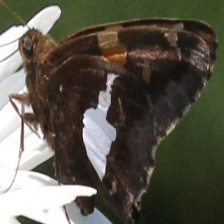
Species: SILVER SPOT SKIPPER